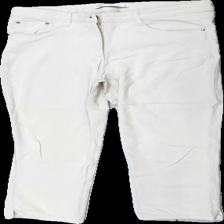
View: front
Type: Jeans
Category: Ladies
Brand: Soya/Soyaconcept
Colors: Beige
Material: 62% viskos 38% nylon
Cut: Tight
Size: 38
Season: All
Damage: sne söm
Damage location: middle left
Price range: <50
Recommended usage: Reuse
Description: korta beiga jeans